Tom Noonan

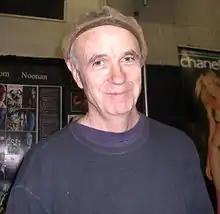
Noonan in 2009

Tom Noonan (born April 12, 1951) is an American actor, director, and screenwriter, best known for his roles as Francis Dollarhyde in "Manhunter" (1986), Frankenstein's Monster in "The Monster Squad" (1987), Cain in "RoboCop 2" (1990), The Ripper in "Last Action Hero" (1993), Kelso the hacker in "Heat" (1995), Sammy Barnathan in "Synecdoche, New York" (2008), Mr. Ulman in "The House of the Devil" (2009), Reverend Nathaniel in "Hell on Wheels" (2011–2014), the Pallid Man in "12 Monkeys" (2015–2018) and as the voice of everyone else in "Anomalisa" (2015).